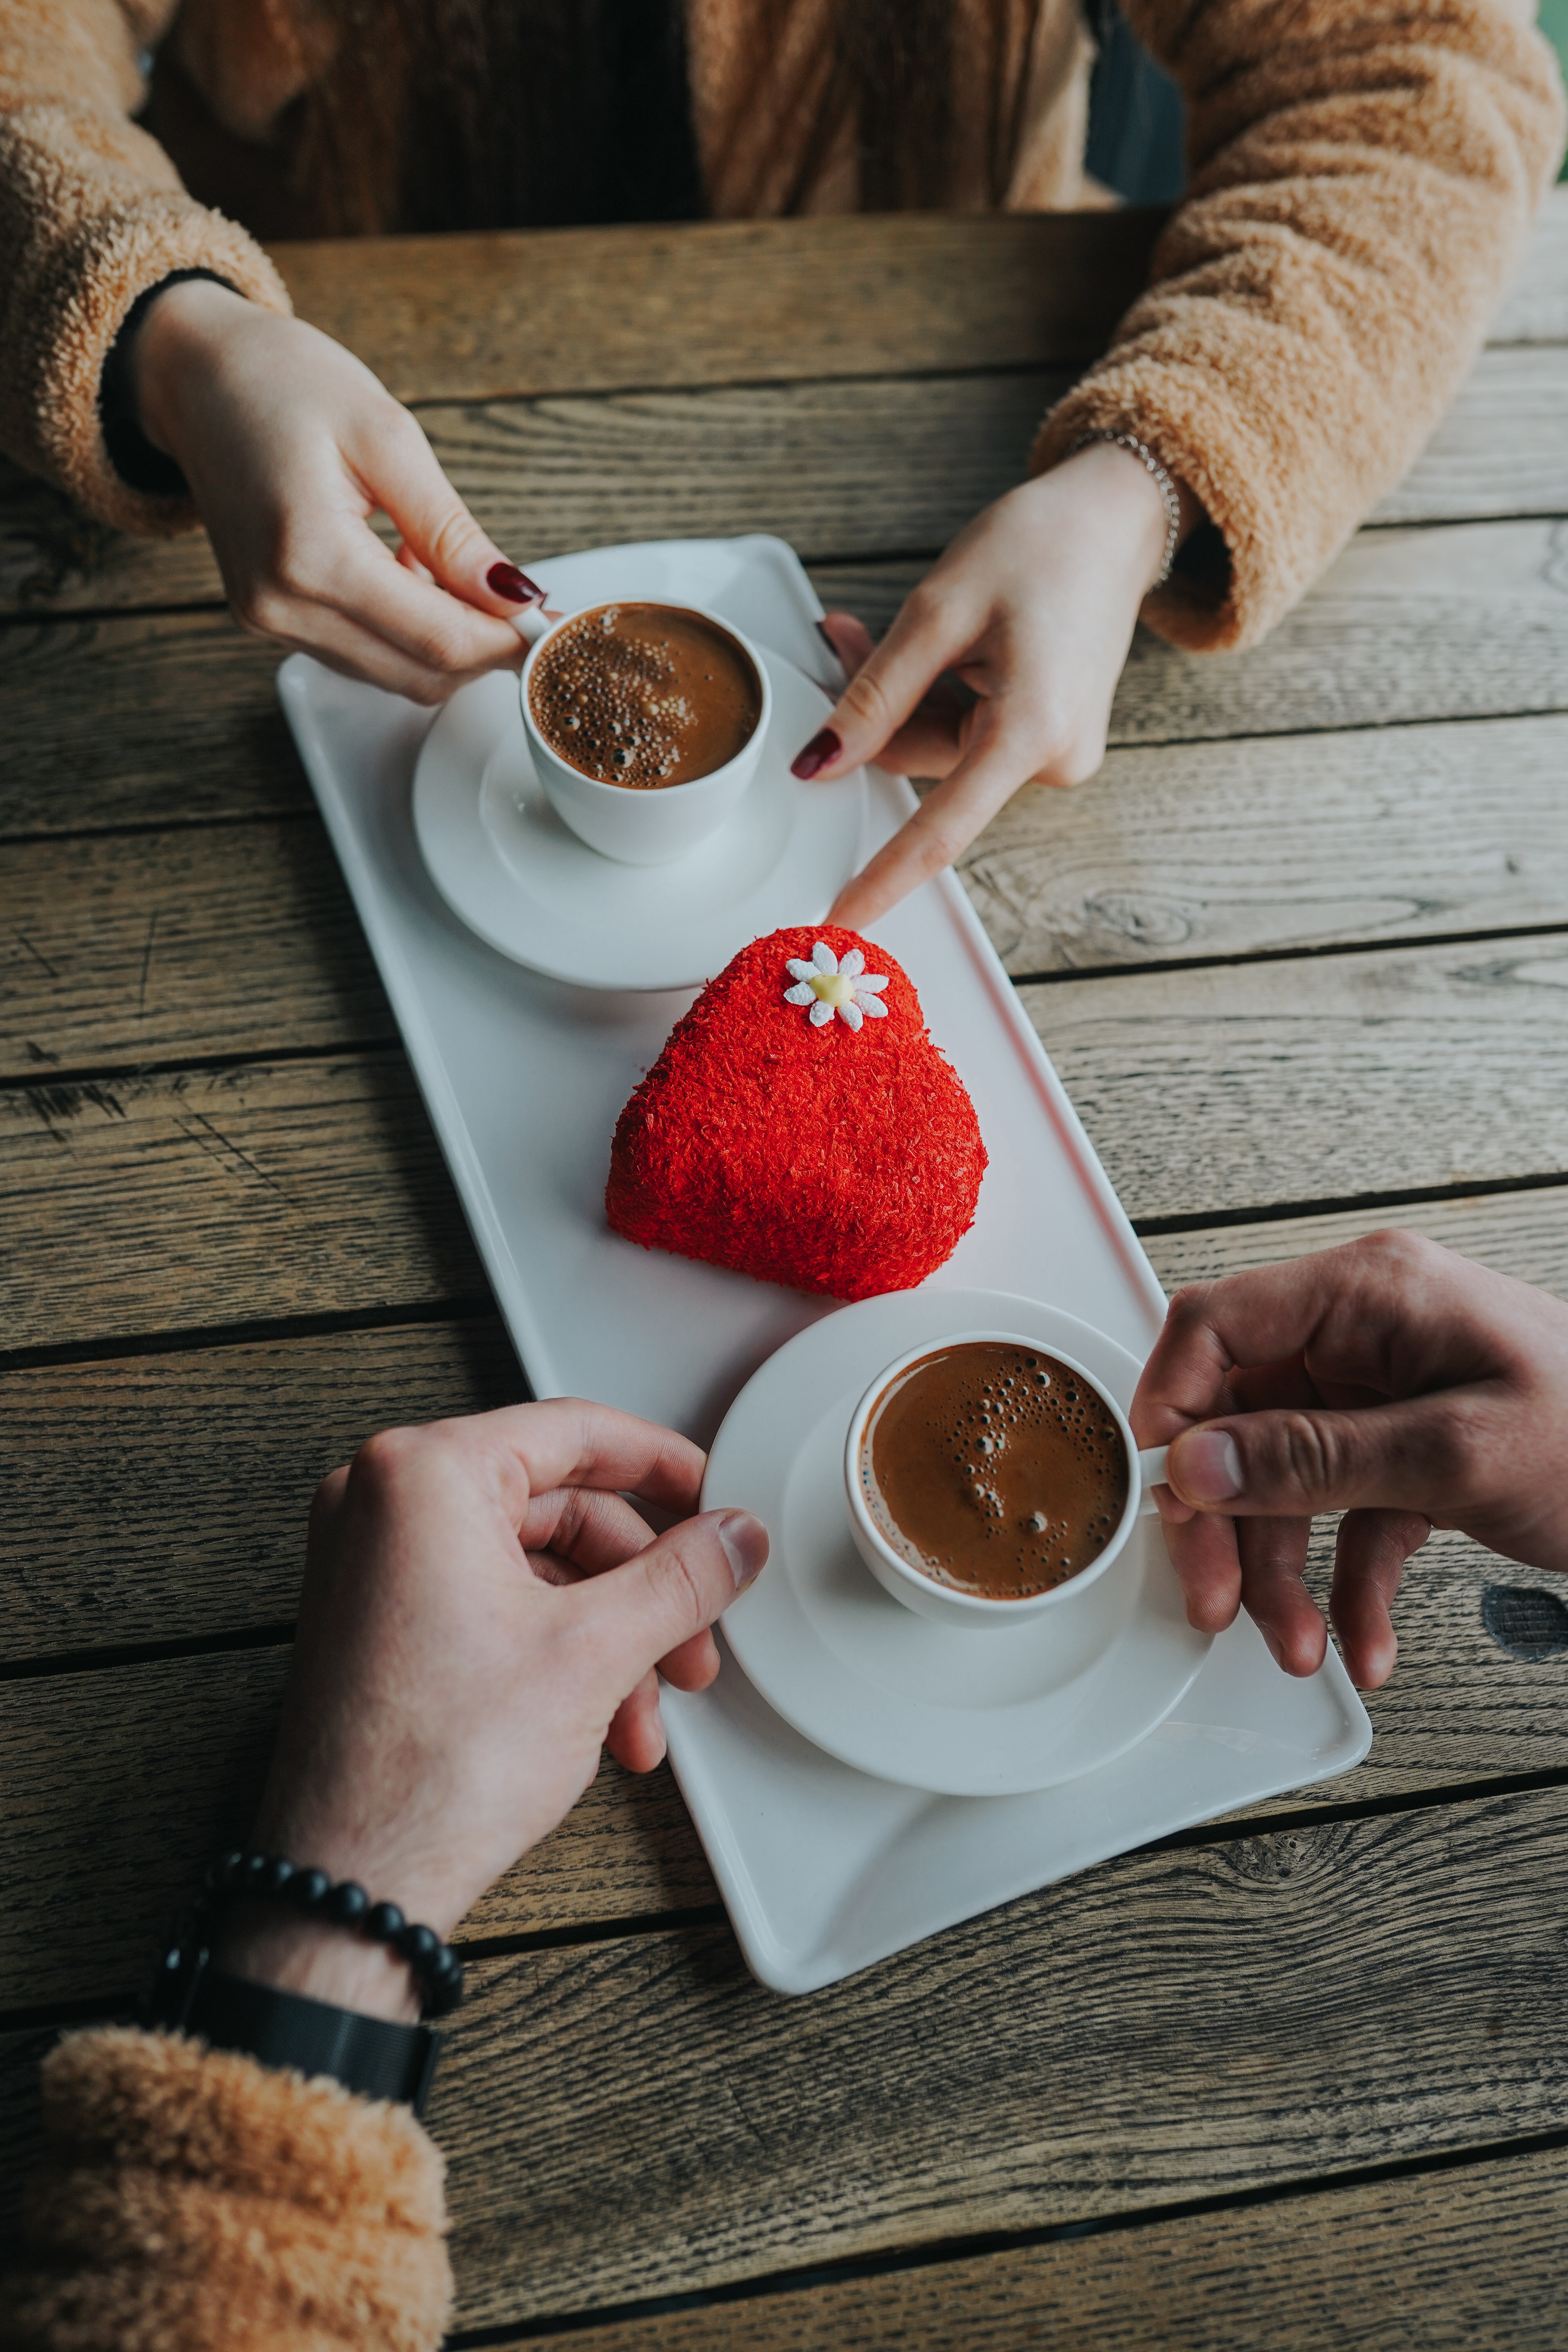
food, tableware, hand, table, drinkware, dishware, coffee cup, ingredient, cup, recipe, plate, serveware, cuisine, finger, cutlery, dish, drink, nail, kitchen utensil, tea, wood, sweetness, spoon, teacup, coffee, bowl, fruit, porcelain, saucer, pattern, dessert, comfort food, dairy, mug, breakfast, recreation, finger food, baking, room, meal, junk food, child, strawberry, flooring, brunch, earthenware, la carte food, culinary art